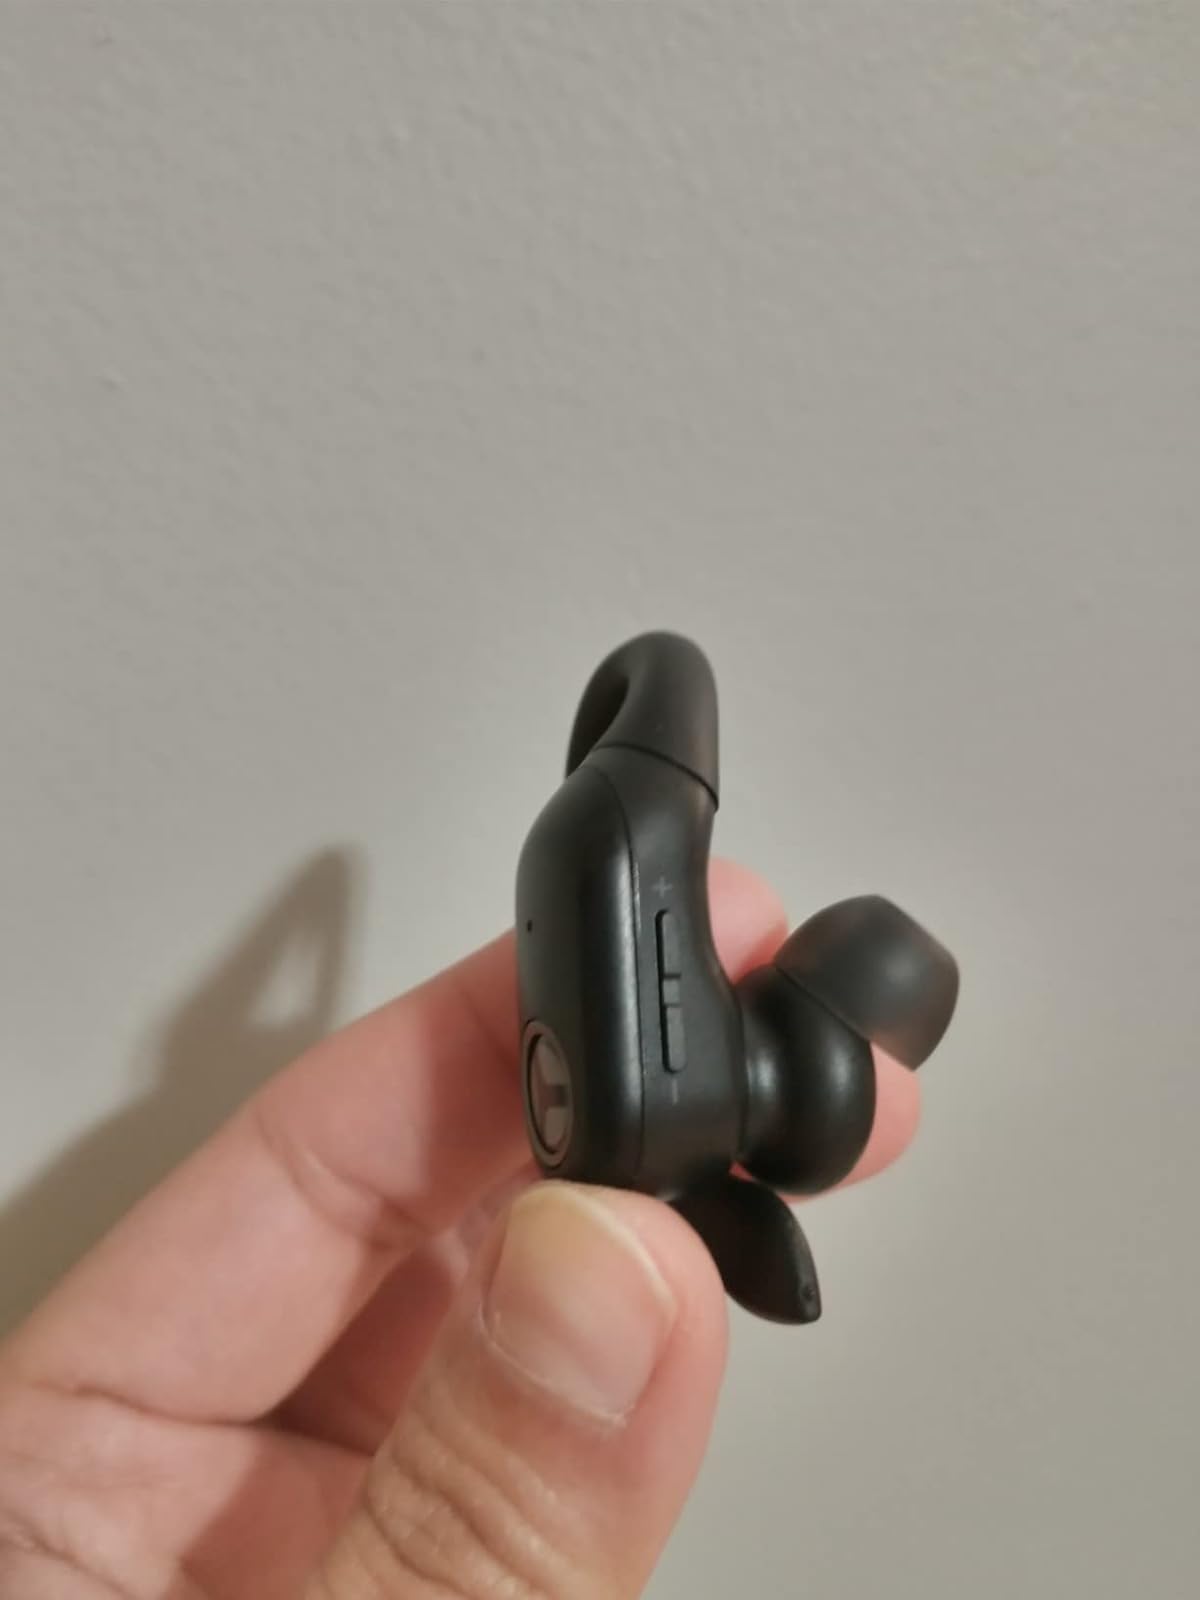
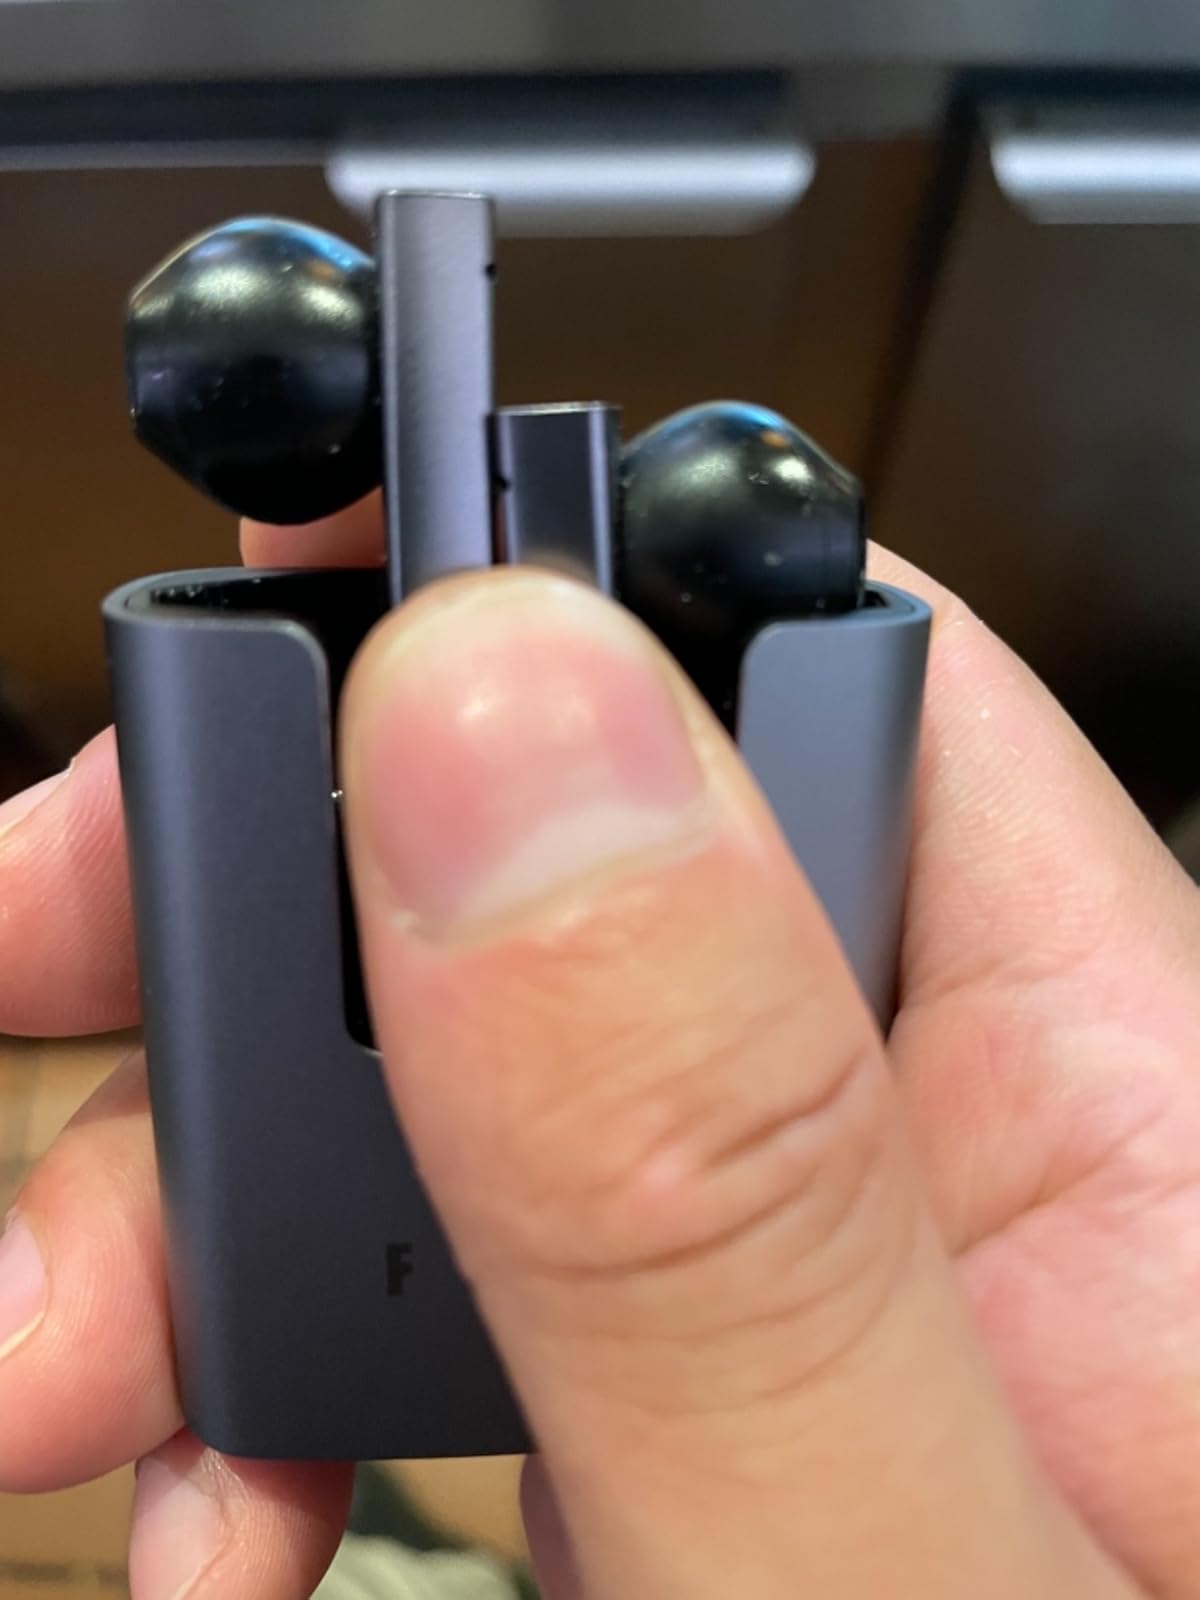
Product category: earbuds
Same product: no